ČSD Class ES 499.2

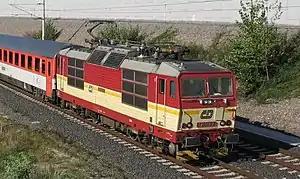
371 002-7 of ČD

The ČSD Class ES 499.2 (Now ČD class 372 and 371) and DR Class 230 are multisystem electric locomotives, manufactured by Škoda Plzeň from 1988 to 1991. The locomotives were developed to work international trains between Czechoslovakia and the DDR. The locomotives are similar to the 163, 263 and 363 classes, but differ in electrical equipment, due to the need to operate across borders. 35 were produced, originally split between the Czechoslovak State Railways (ČSD) and the Deutsche Reichsbahn.